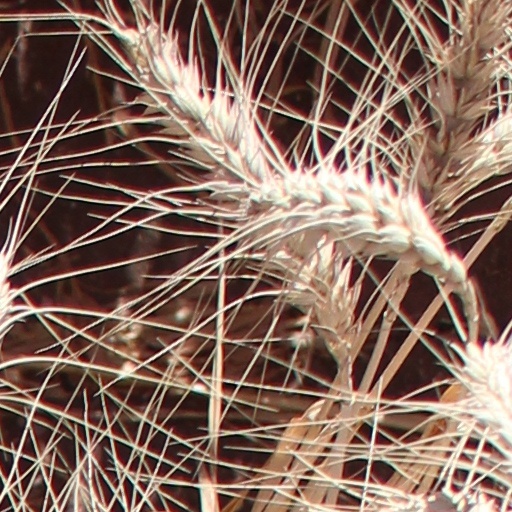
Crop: wheat